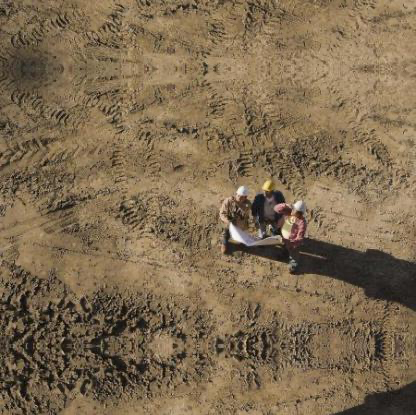
Objects in the image:
label: helmet
label: helmet
label: helmet